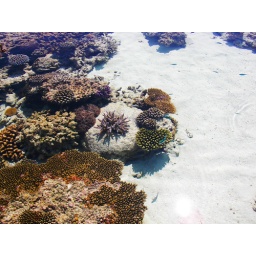
this wonderful corals are under ca 30-40cm of water neer the beach